Contern

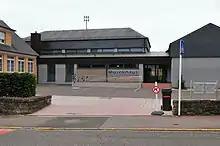
The school in Oetrange

Although no prominent archaeological sites or artifacts date back to Celtic times, much remains from the Romans including some housing ruins and remnants of an aqueduct. Additionally a mosaic of the Roman god Epona was discovered in Contern. The most prominent item from the Romans however the Gallo-Roman villa which stood on the current site of the town. Its remains can be seen to this day.